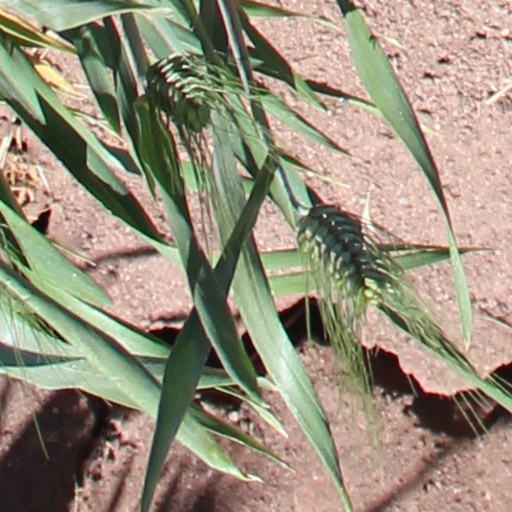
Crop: wheat